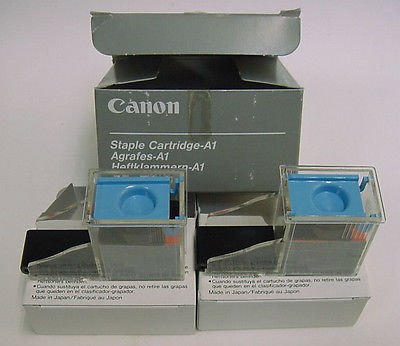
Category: stapler